John Lilipaly

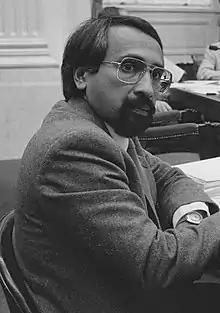
Lilipaly in 1986

Johan Jehosefat Lilipaly (2 June 1943 – 22 October 2022), better known as John Lilipaly, was a Dutch politician.